Japan Air Lines Flight 350

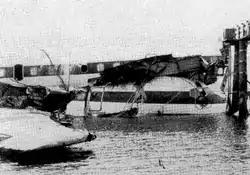
Wreckage of JA8061

Japan Air Lines Flight 350 was a McDonnell Douglas DC-8-61, registered "JA8061", on a domestic scheduled passenger flight from Fukuoka, Fukuoka Prefecture, to Tokyo in Japan. The airplane crashed 9 February 1982 on approach to Haneda Airport in Tokyo Bay, resulting in 24 fatalities. Flight 350 was the first crash for Japan Air Lines in the 1980s. The investigation traced the cause of the crash to the deliberate actions of the captain.